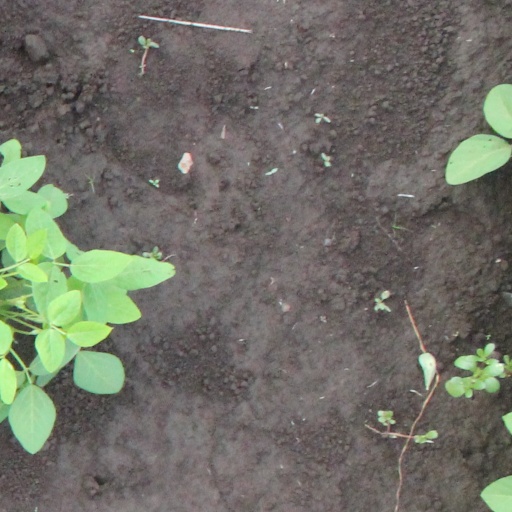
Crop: soybean